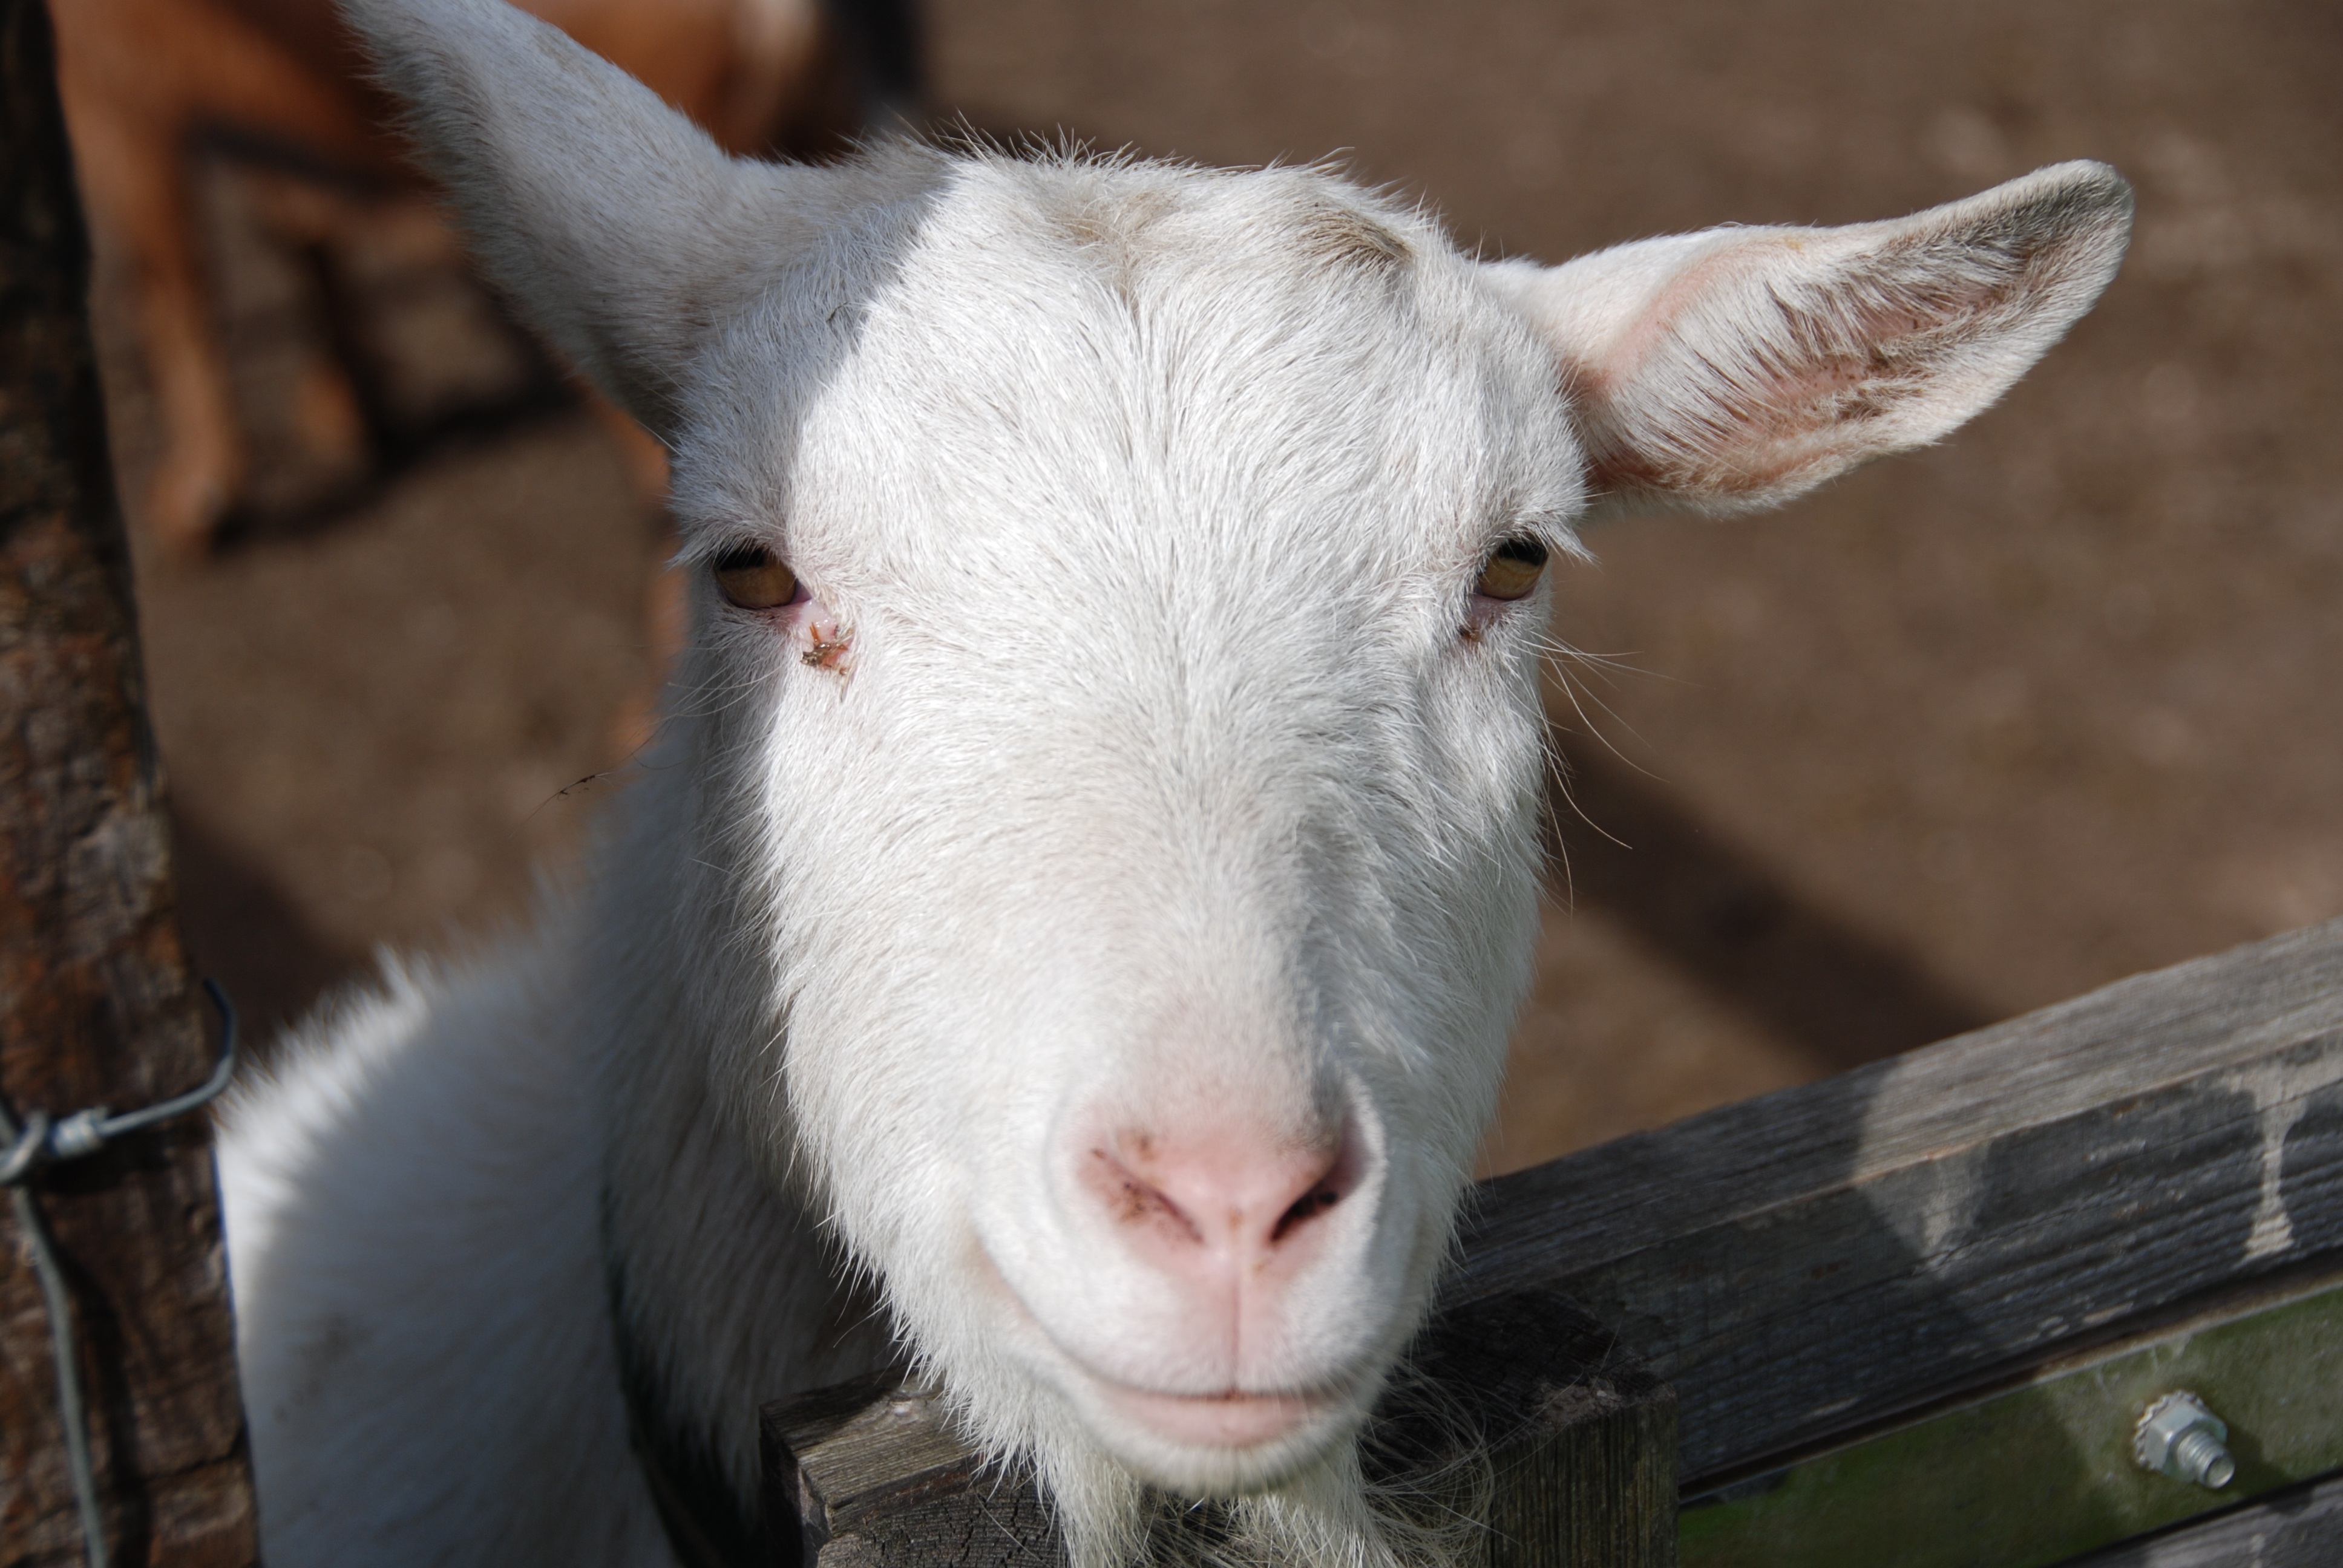
white, goat, horn, pasture, sheep, mammal, fauna, goats, vertebrate, creature, sheeps, public record, domestic goat, cow goat family